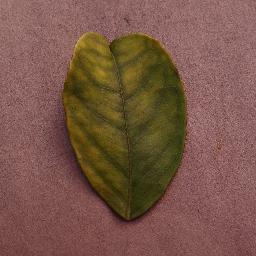
Label: Orange___Haunglongbing_(Citrus_greening)